Claude Johnson

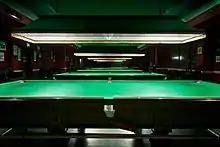
Billiards room, Royal Automobile Club

Educated at St Paul's School he briefly attended the Art School, South Kensington, joined the Imperial Institute in South Kensington and, for the institute, organised the first automobile exhibition in England at Richmond Park in 1896. Hired in 1897 by F R Simms, who had noted his organisational ability and public relations flair, Johnson became the first secretary of the Royal Automobile Club (RAC) where he organised the club's Thousand Mile trial of 1900. The RAC Club's Jubilee Book simply stated "To him is owed the fact of the club's existence today".